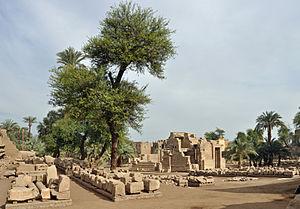
Le temple à Tod, au sud de Louxor (Egypte)